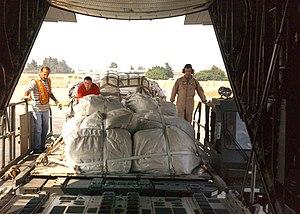
La palette master 463 l, désigné également HCU-6/E, est une palette de manutention standardisée utilisée pour le transport de fret aérien dans la logistique militaire. Il s’agit de la principale palette de fret aérien de la United States Air Force et de facto des aviations de l'OTAN et de nombre de nations utilisant des avions de transport militaire occidentaux, conçue pour être chargée et déchargée sur les transporteurs aériens militaires actuels ainsi que sur de nombreux aéronefs cargos civils de la flotte de la réserve civile.
La palette de manutention est un accessoire destiné à rationaliser la manutention, le stockage et le transport de marchandises. L'idée pertinente de l’innovation fut de standardiser le mode de reprise de charge par le dessous en faisant une surélévation minimale d'un élément rigide plat. Cette innovation est intimement liée au domaine du matériel de manutention. Le premier échelon de ce métier est celui de cariste.